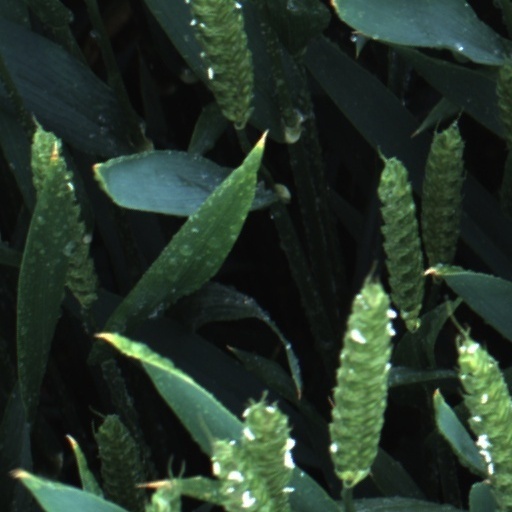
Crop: wheat